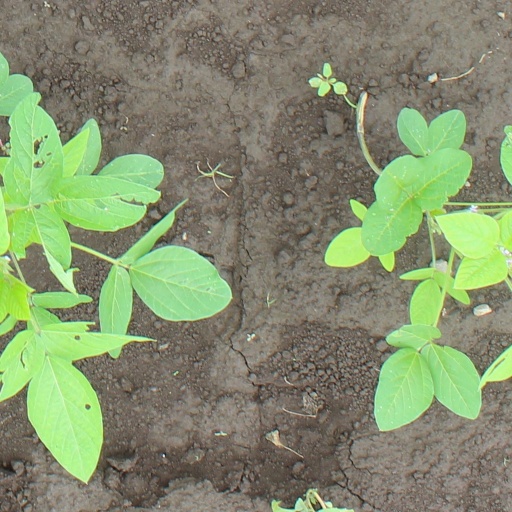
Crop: soybean